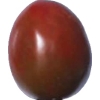
Label: tomato_cherry_maroon